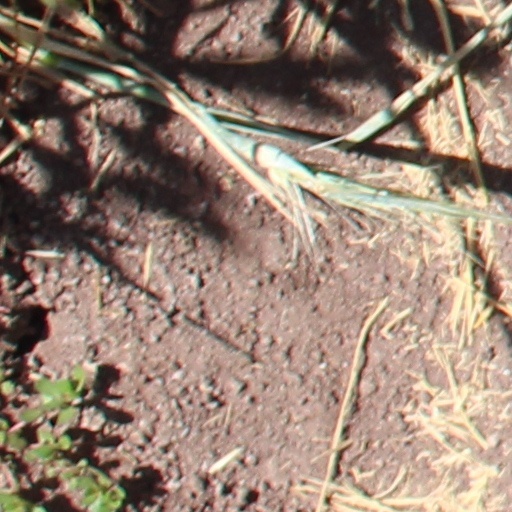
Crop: wheat